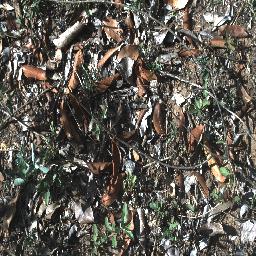
Label: negative